Gravy Train (dog food)

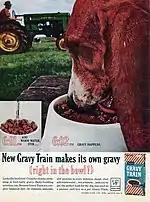
1963 ad for Gravy Train by General Foods

Gravy Train is an American dog food brand currently marketed by Post Consumer Brands. On April 28, 2023, it was one of several brands sold by The J.M. Smucker Company to Post Holdings, in a deal valued at $1.2 billion.